La Salle Military Academy

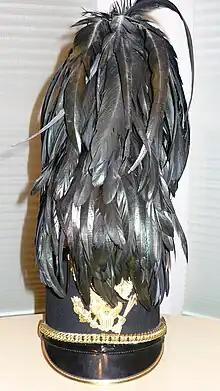
Cadet Shako Dress Hat with Officers Plume

Company Street was the concrete road that adjoined the East side of St. Joseph's Hall. This was the center of cadet military life. All morning, mid-day (lunch) and evening formations took place on Company Street, as well as formations for afternoon drill. Daily personal inspections were also held on Company Street. During the winter, which could get pretty cold, the cadets would sometimes, but rarely, muster in the basement of St. Joseph's Hall. This was at the discretion of the cadet Battalion/Regimental Commander and the Military staff.